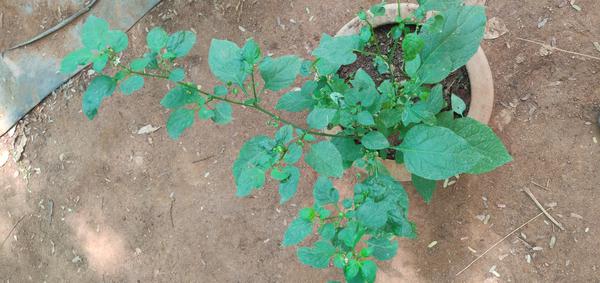
Plant: Ganike